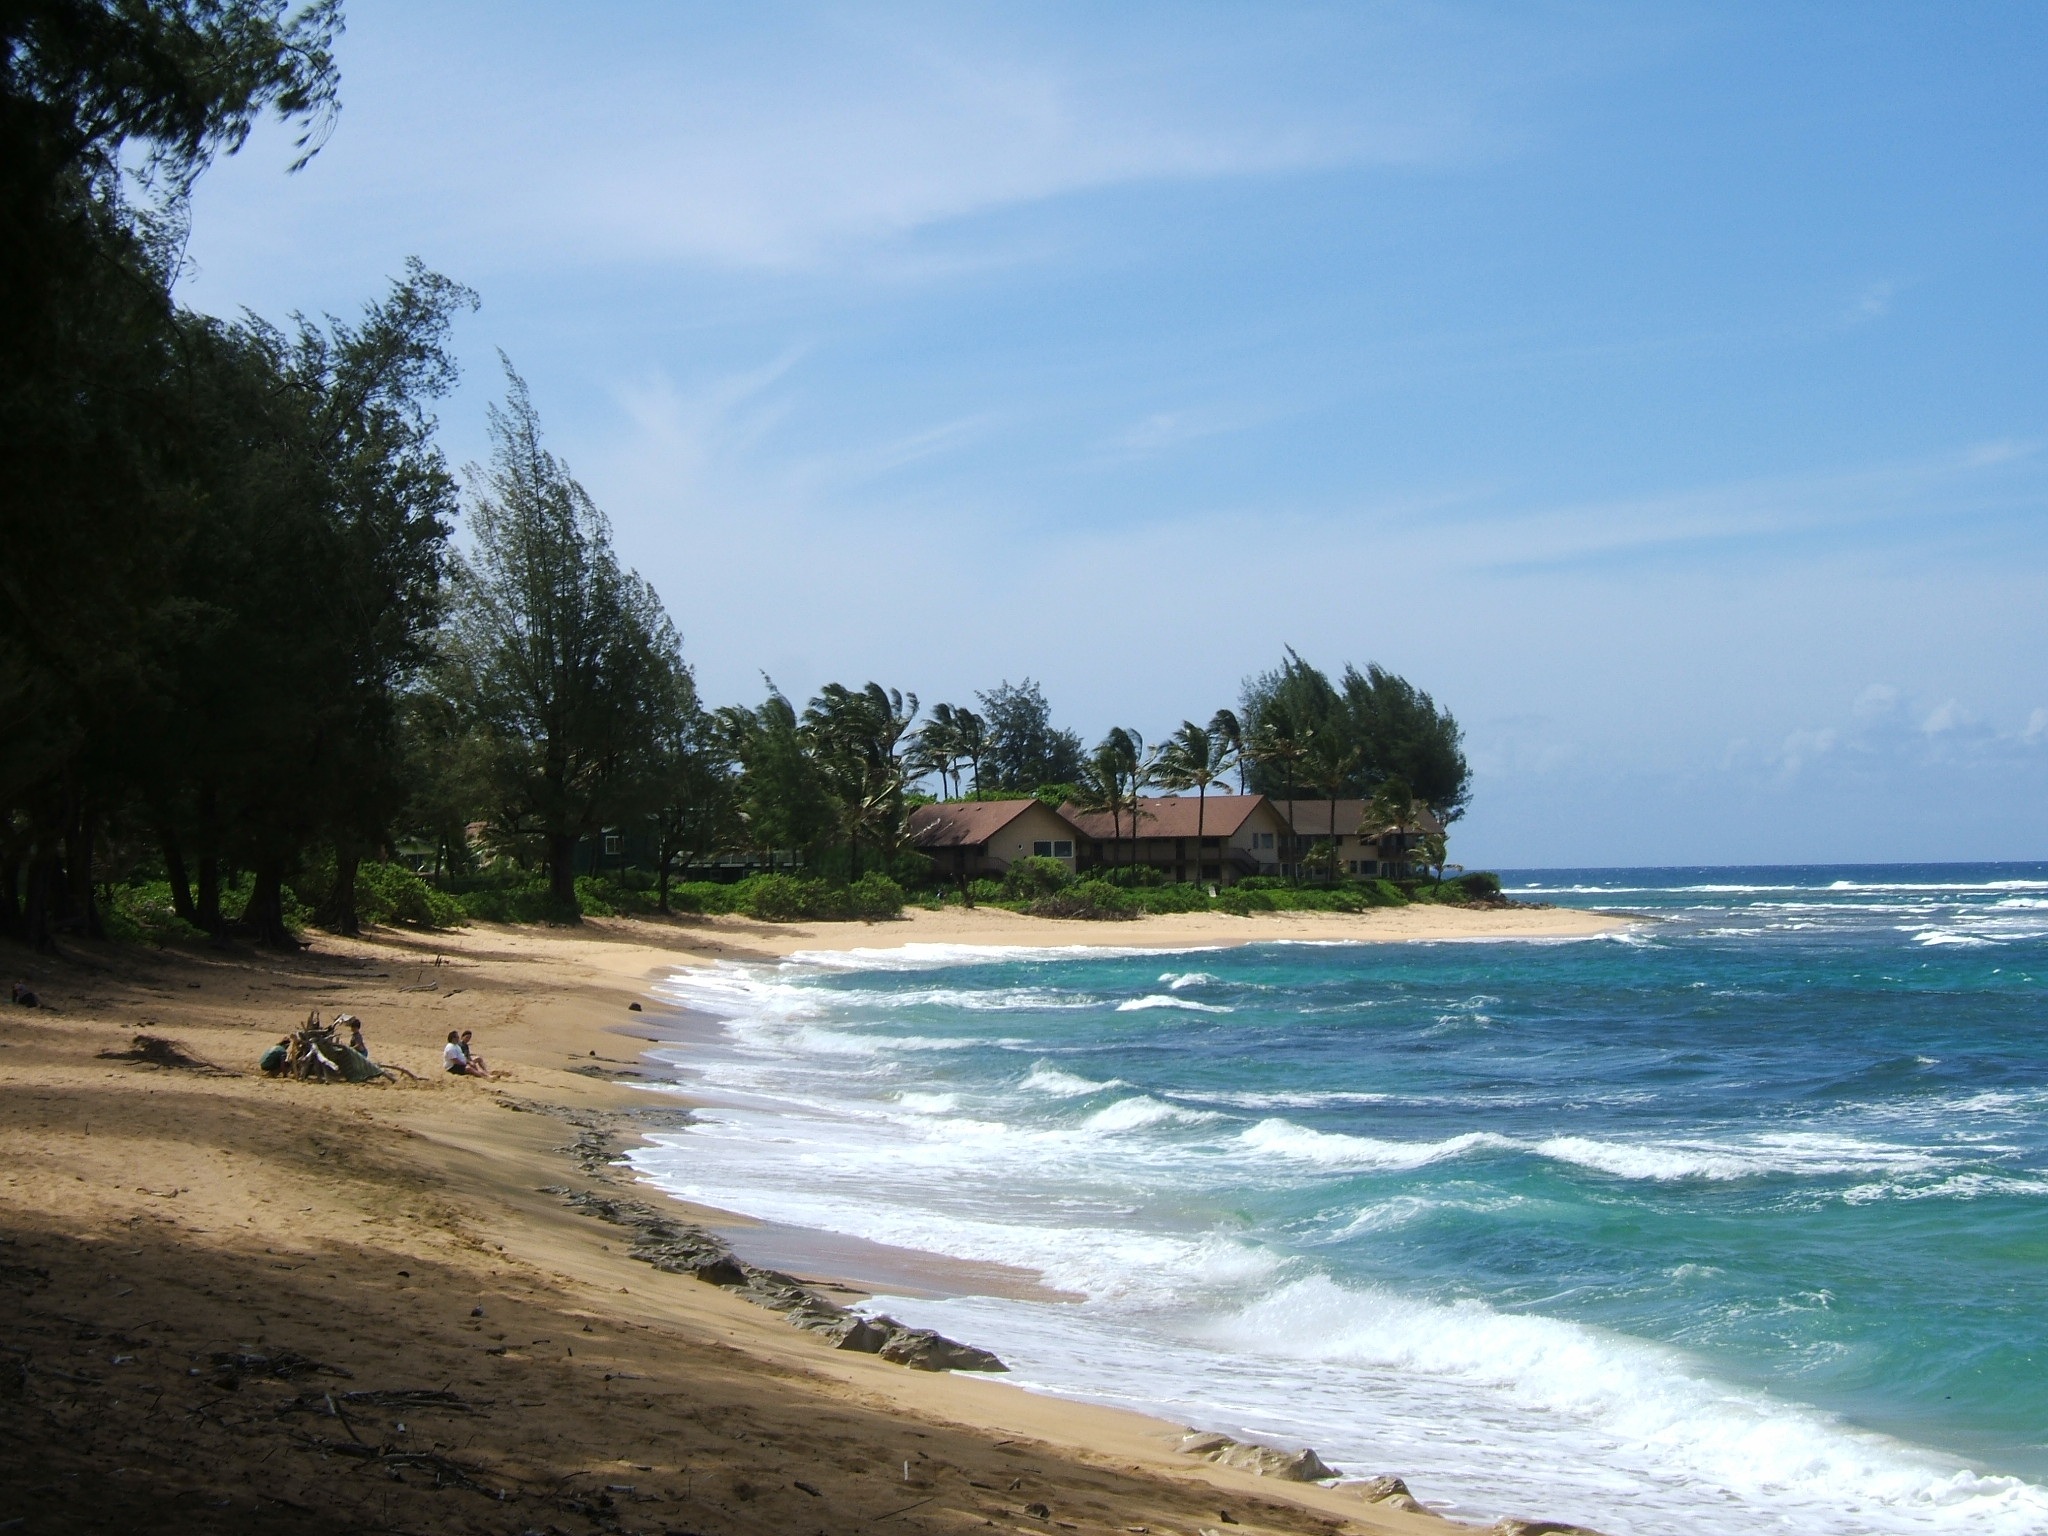
beach, sea, coast, ocean, shore, wave, vacation, cove, holiday, bay, hawaii, body of water, tropics, cape